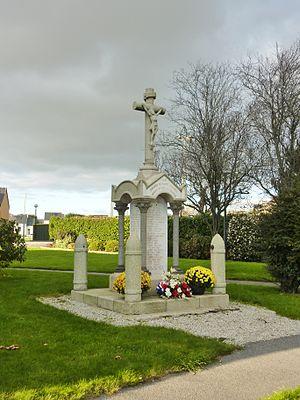
Saint-Goazec
Saint-Goazec [sɛ̃gwazɛk] est une commune du département du Finistère, dans la région Bretagne, en France.